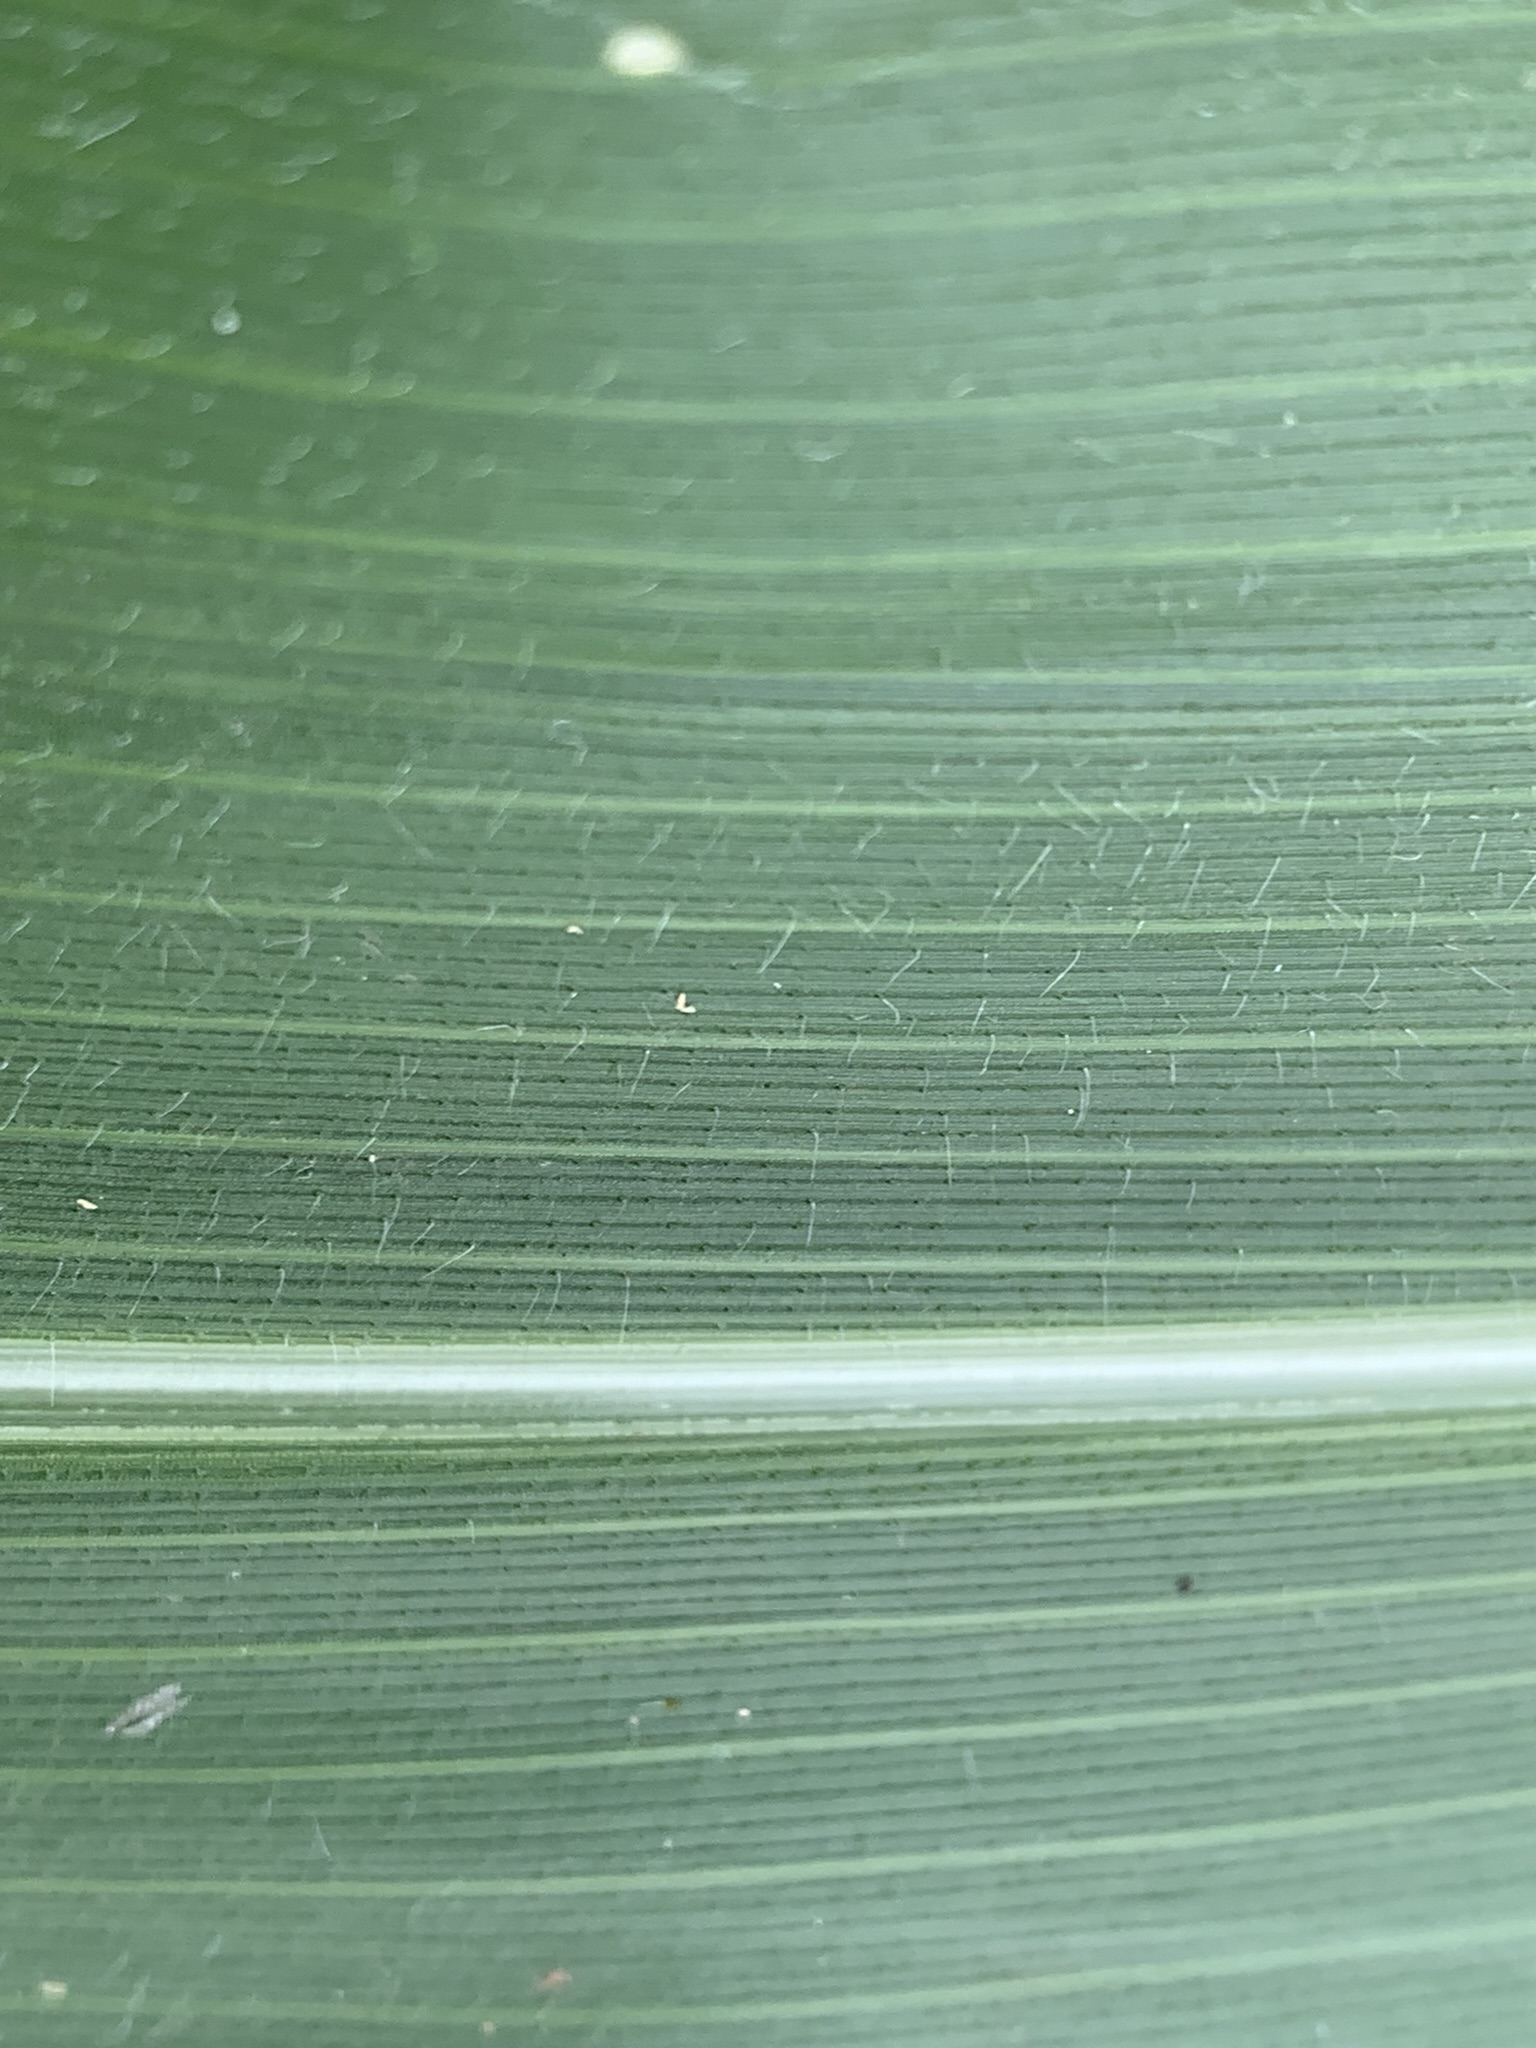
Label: Healthy